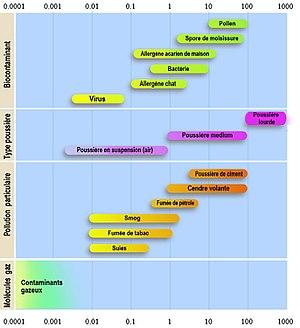
Visualisation des catégories de particules en suspension dans l'air ou aéroportées (contaminants biologiques, ou particulaires minéraux ou organiques, ou gazeux)... par nature et taille (en micromètres
Les particules en suspension sont toutes les particules portées par l'eau ou par l'air, quantifiables par filtration ou par d'autres procédés physiques.